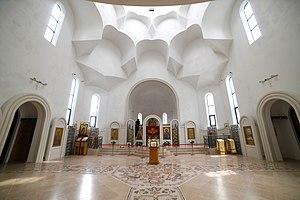
Vue de Intérieur
L’église orthodoxe de Tous-les-Saints est située 106, rue du Général Conrad, dans le quartier des Quinze à Strasbourg.